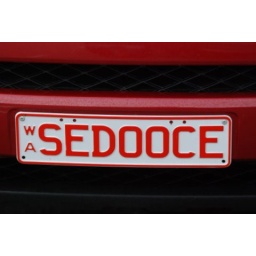
Personal number plate on a lovely red car in Albnay,Western Australia.